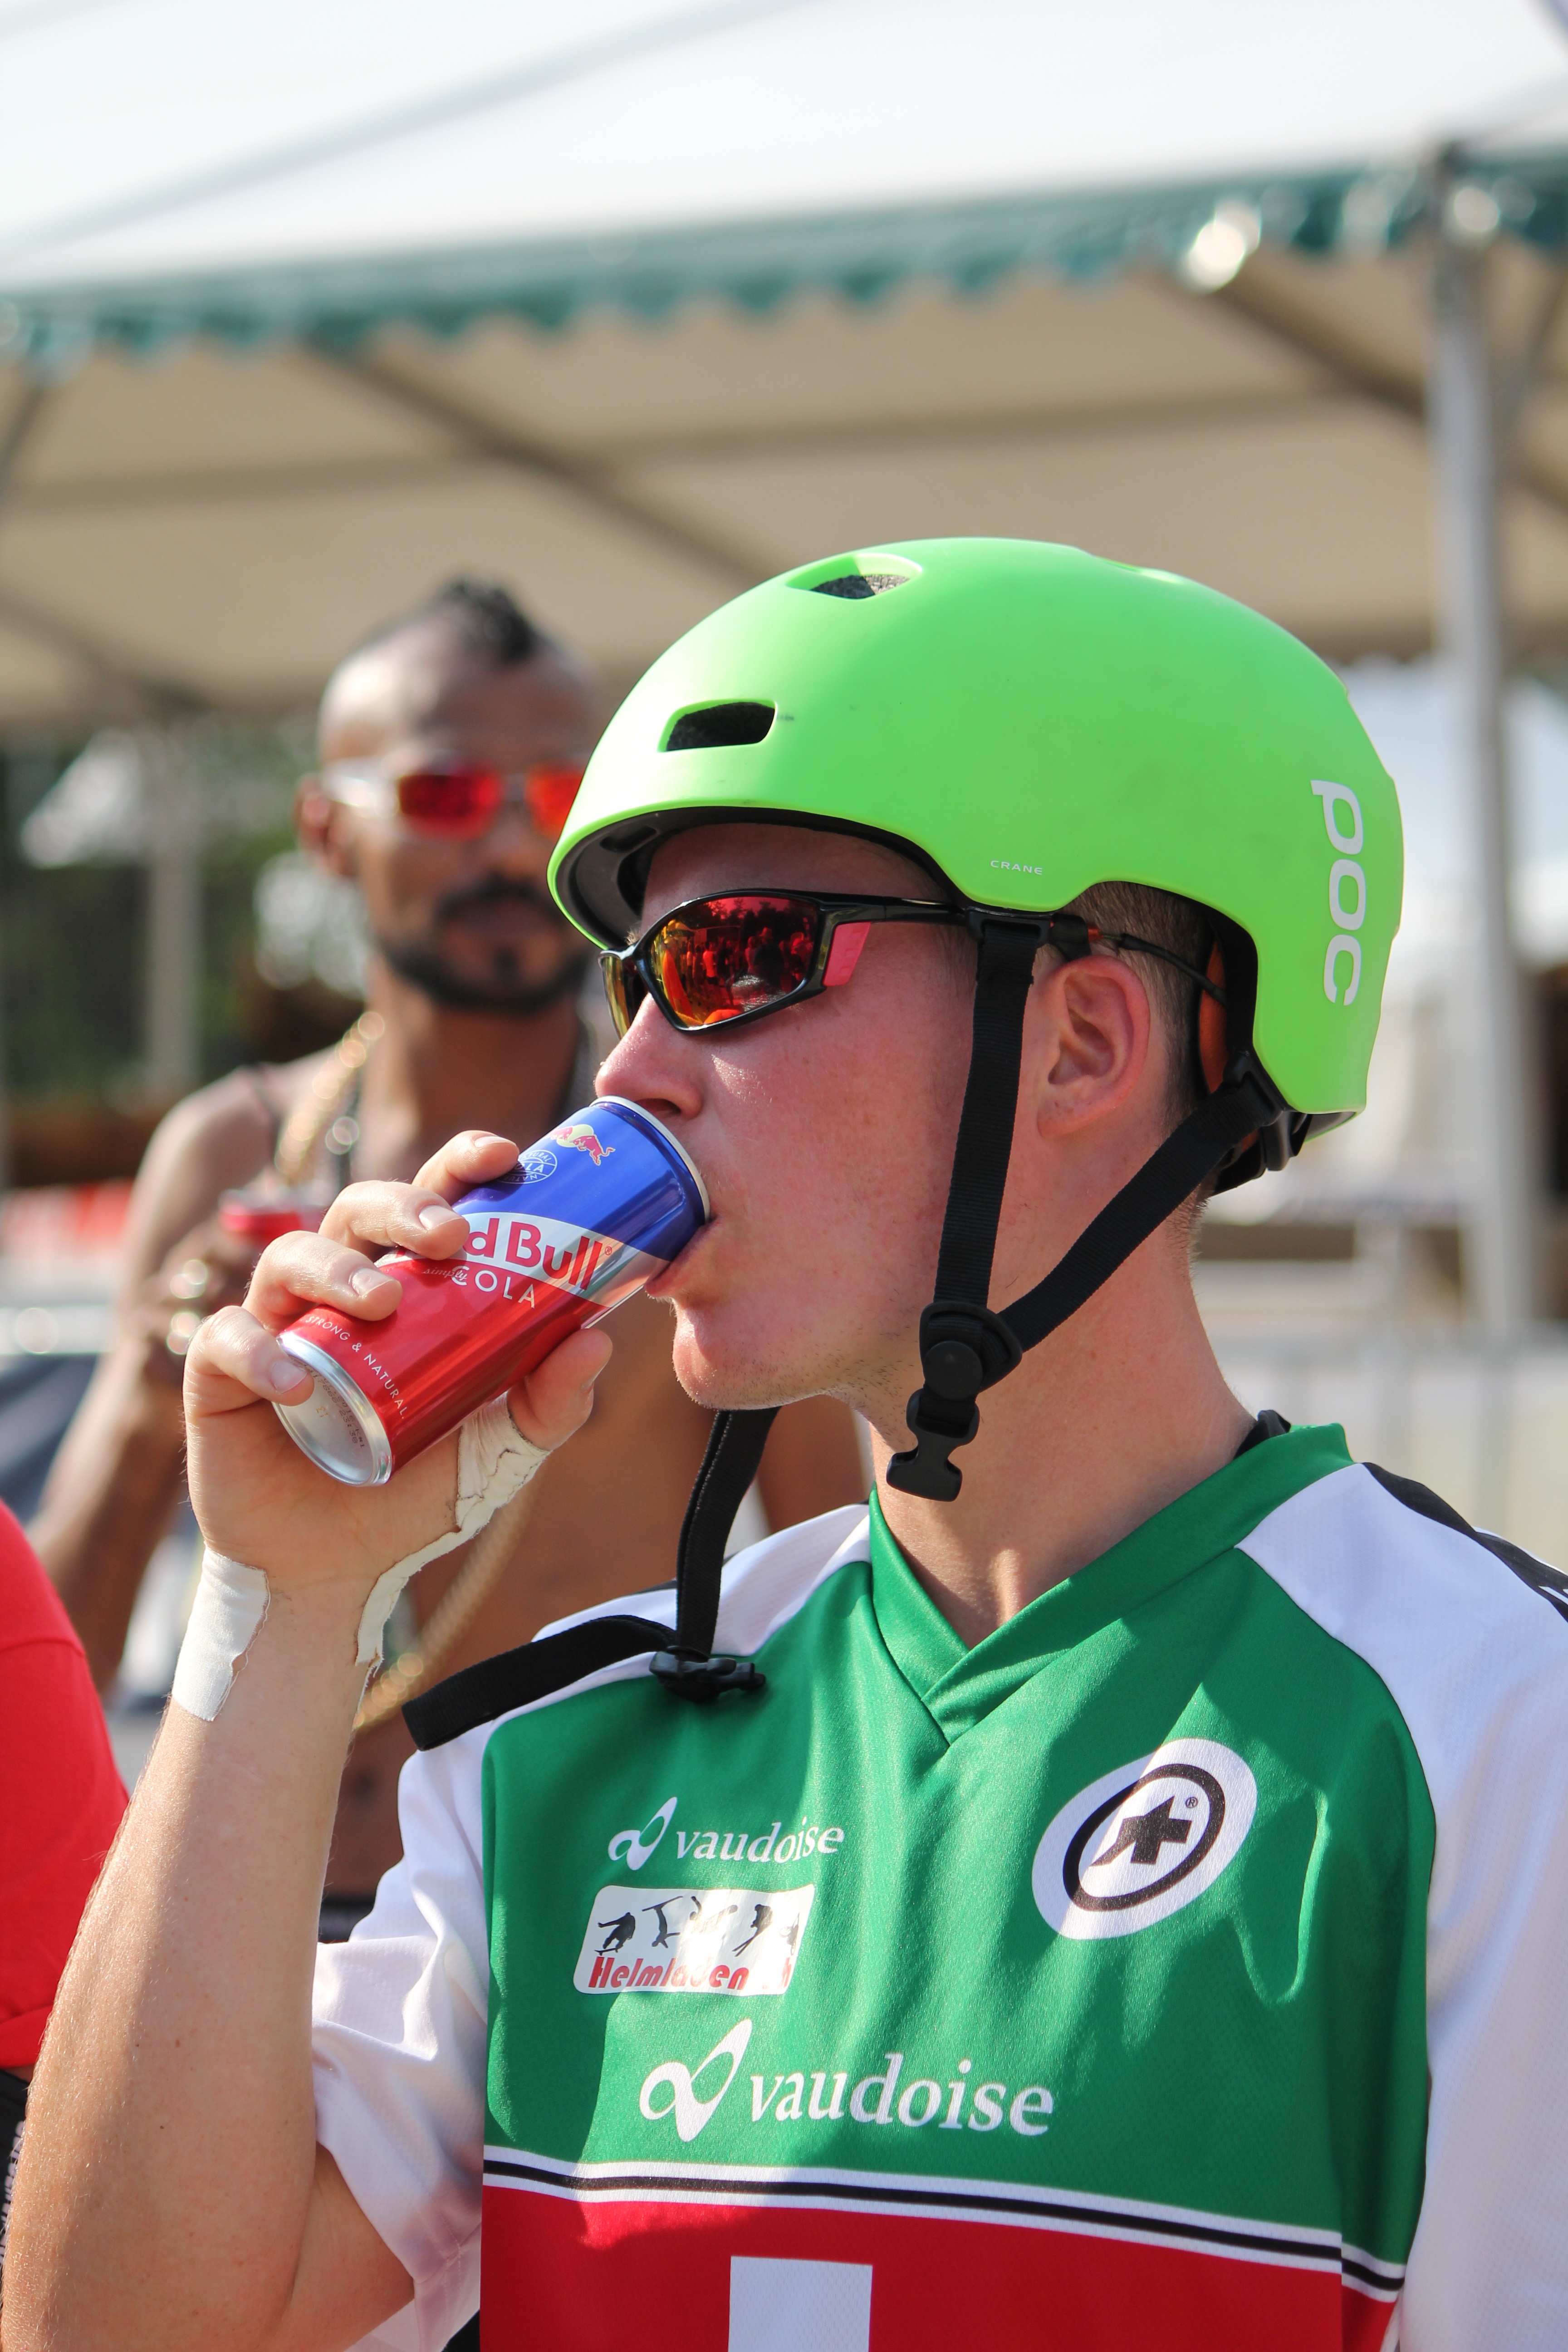
cycling, race, power, sports, racing, thirst, jockey, endurance, strengthening, bicycle racing, endurance sports, road bicycle racing